Cisco

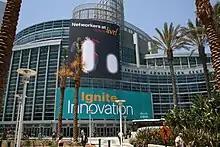
Cisco Live 2007 in Anaheim, California. Cisco Live is the company's annual exposition and conference.

Cisco products, including IP phones and Telepresence, have been seen in movies and TV series. The company was featured in the documentary film "Something Ventured" which premiered in 2011.